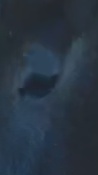
Face region: eyes (orbital_tightening_and_eye_area)
Pain indicator: moderately_present